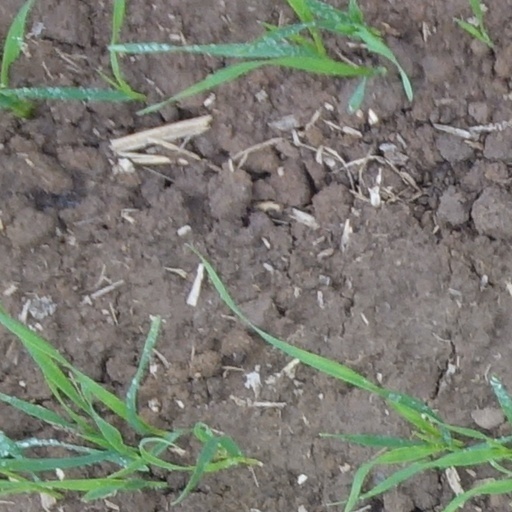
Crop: wheat